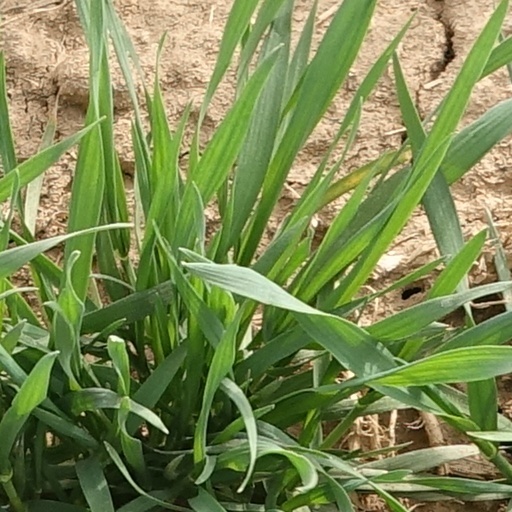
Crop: wheat